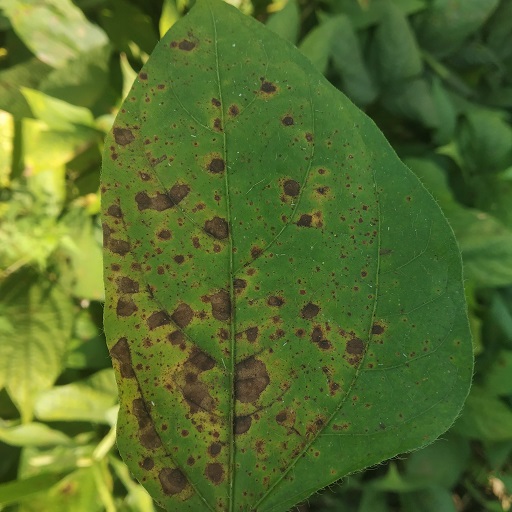
Label: Anthracnose